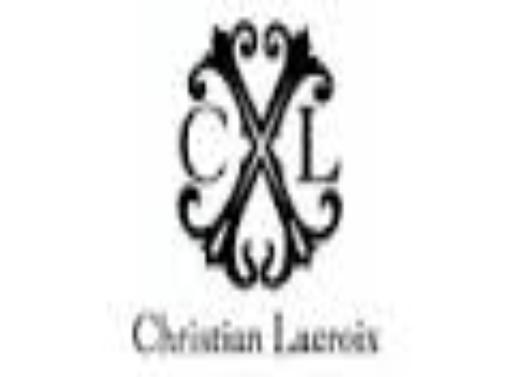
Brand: Christian Lacroix
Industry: Clothes